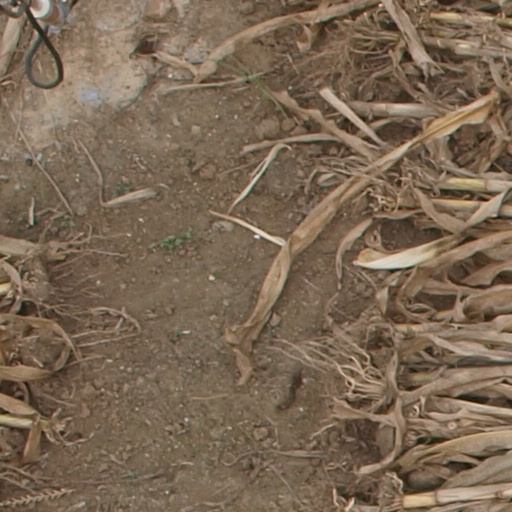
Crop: maize; corn